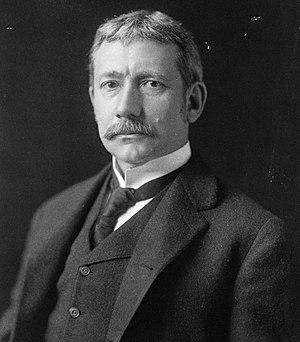
Le prix Nobel de la paix récompense « la personnalité ou la communauté ayant le plus ou le mieux contribué au rapprochement des peuples, à la suppression ou à la réduction des armées permanentes, à la réunion et à la propagation des progrès pour la paix » selon les volontés, définies par le testament, d'Alfred Nobel. Cela comprend la lutte pour la paix, les droits de l'homme, l'aide humanitaire et la liberté.
Elihu Root, né le 15 février 1845 à Clinton et mort le 7 février 1937 à New York, est un homme politique américain. Membre du Parti démocrate puis du Parti républicain, il est secrétaire à la Guerre entre 1899 et 1904 puis secrétaire d'État des États-Unis entre 1905 et 1909 dans l'administration du président William McKinley et dans celle de son successeur Theodore Roosevelt, puis sénateur de l'État de New York entre 1909 et 1915. Il initie plusieurs accords d'arbitrage avec les pays d'Amérique latine. Il reçoit le prix Nobel de la paix en 1912.
Le secrétaire à la Guerre des États-Unis est un ancien membre du cabinet des États-Unis en sa qualité de dirigeant du département de la Guerre.